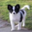
Label: dog